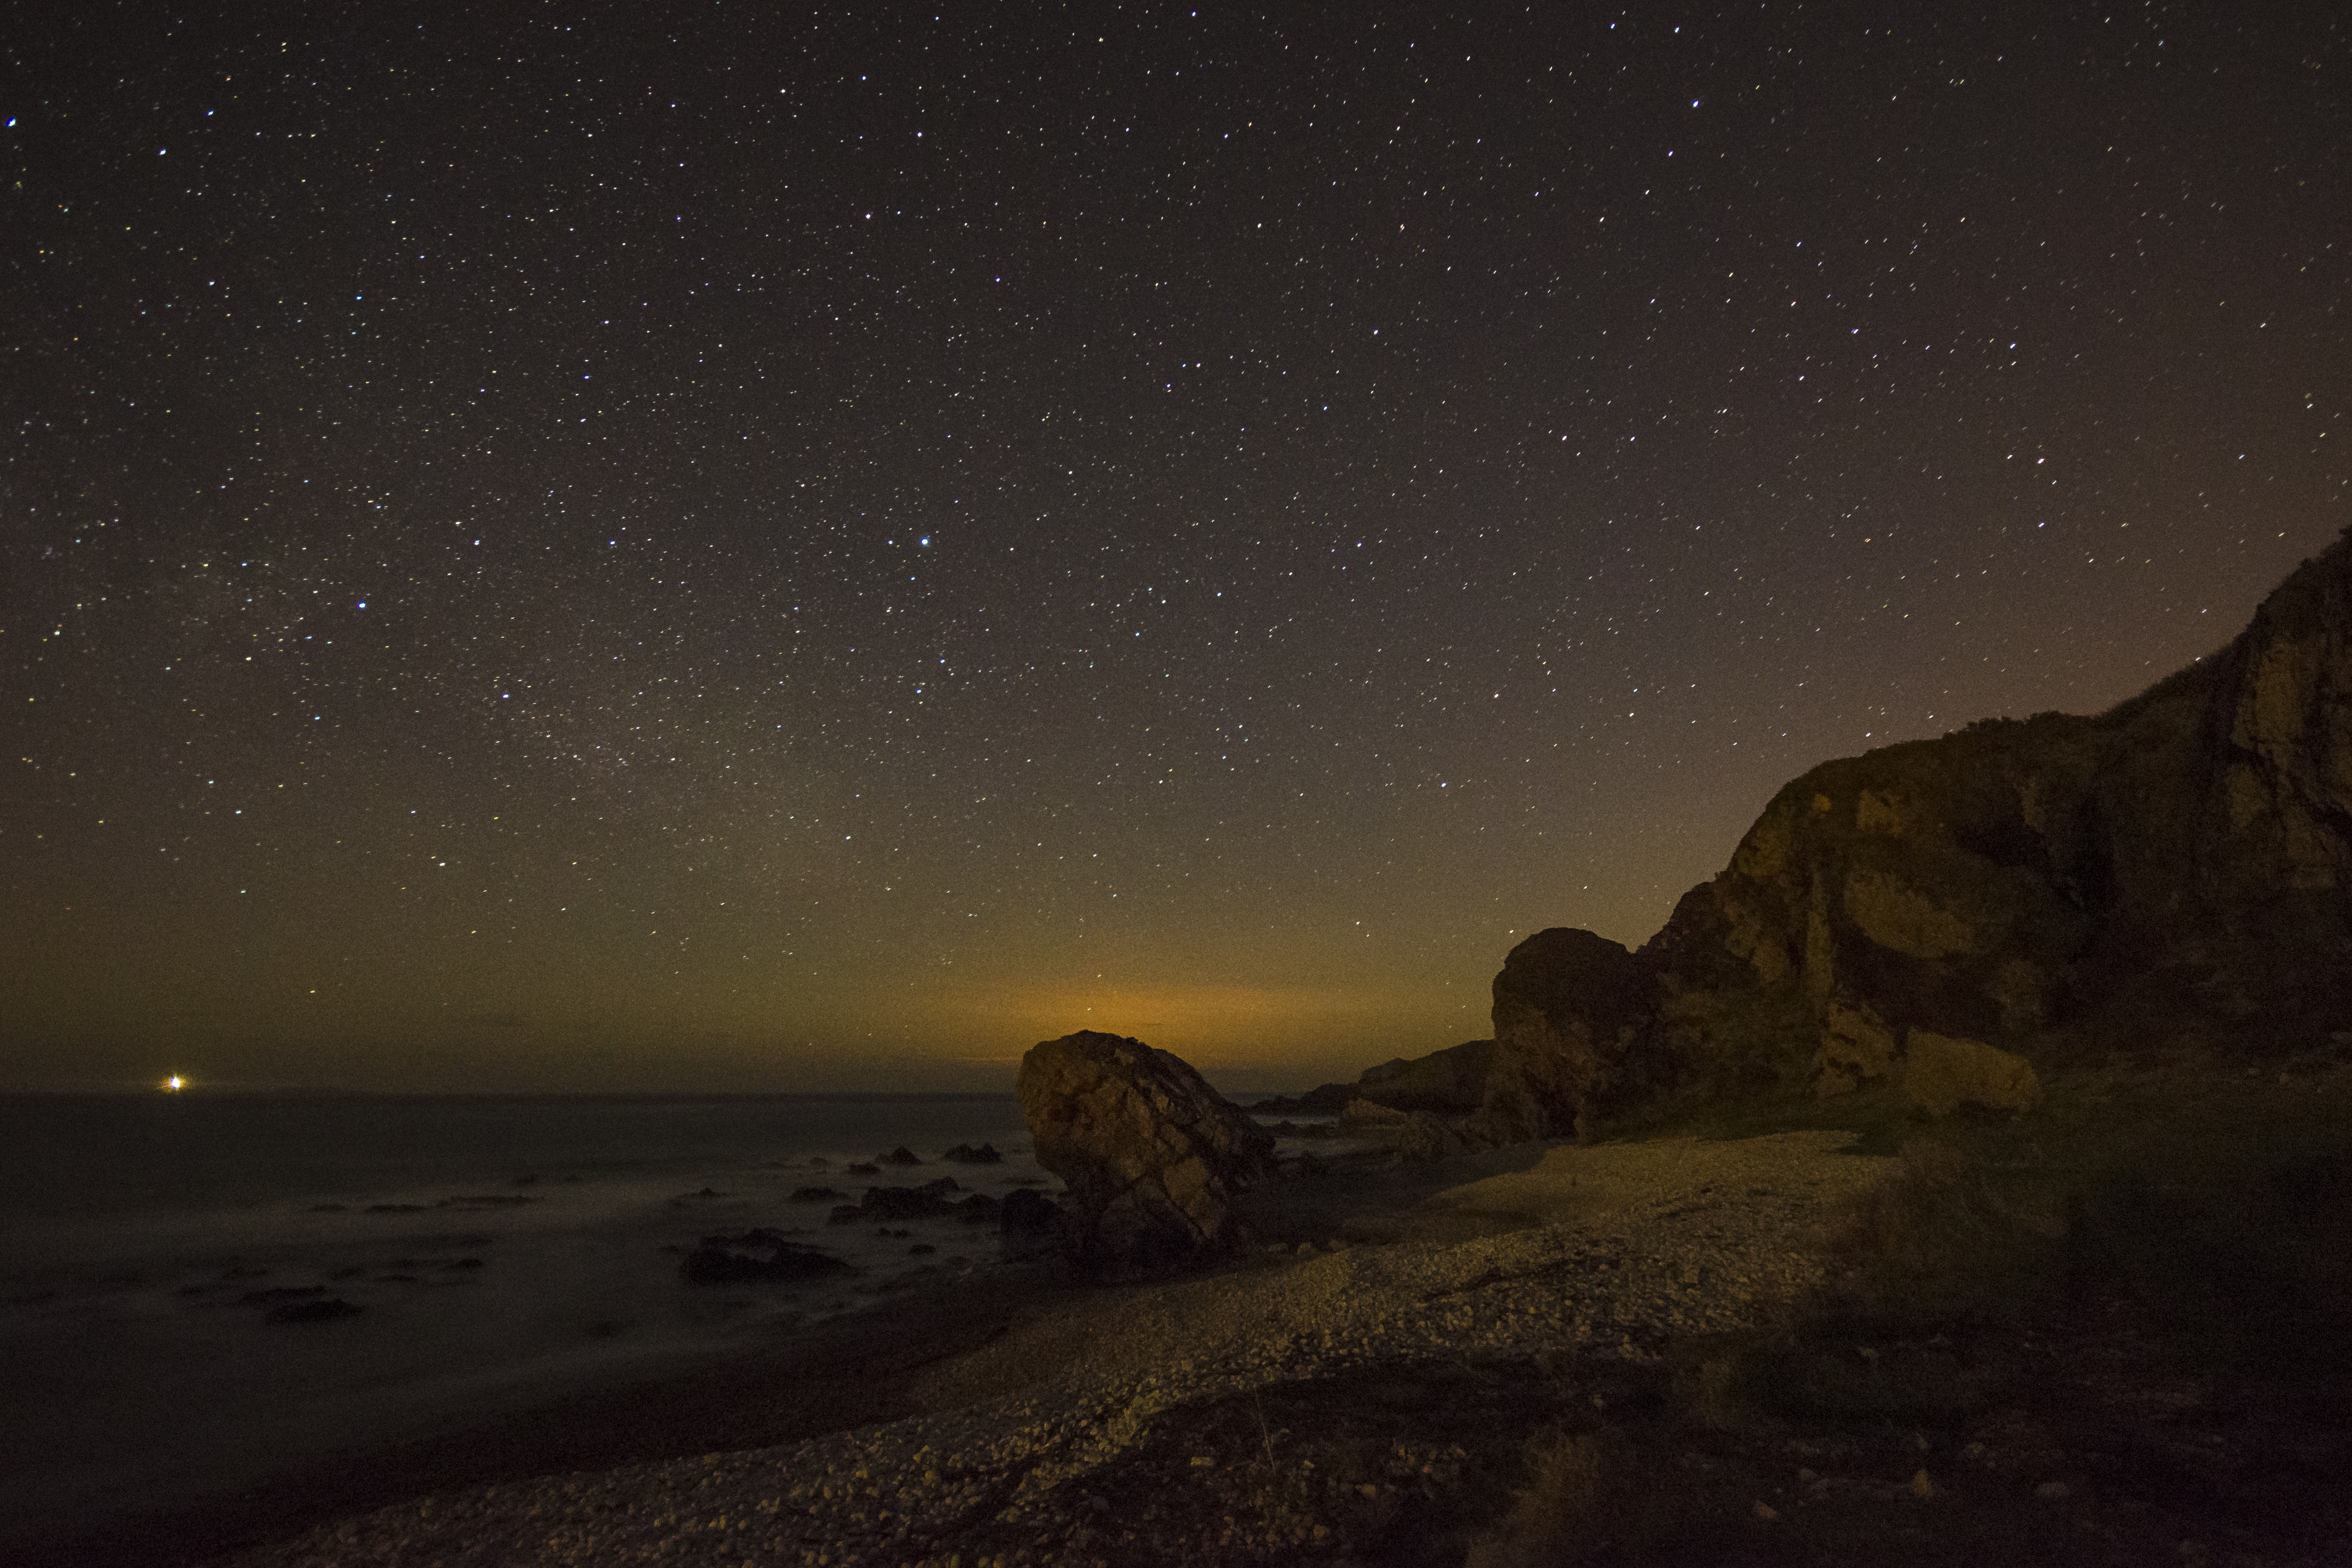
sky, night, star, milky way, dawn, atmosphere, space, glow, darkness, black, galaxy, moon, moonlight, outer space, rocks, astronomy, stars, universe, way, milky, astrophotography, screenshot, celestial, galactic, astronomical object